Frank Gorshin

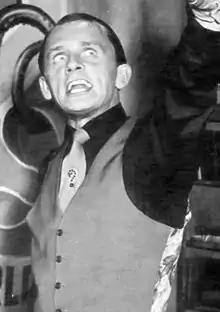
Gorshin as the Riddler, 1966

Frank John Gorshin Jr. (April 5, 1933 – May 17, 2005) was an American actor, comedian and impressionist. He made many guest appearances on television variety and talk shows, including "The Ed Sullivan Show", "Tonight Starring Steve Allen", "The Dean Martin Show" and "Late Night with Conan O'Brien".